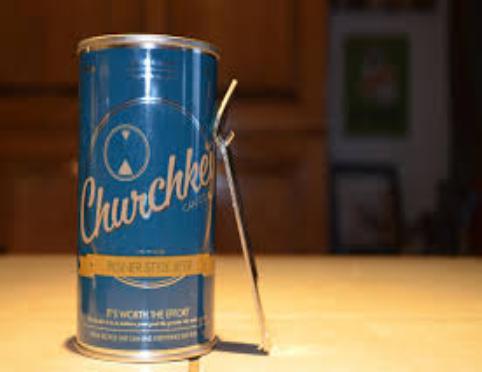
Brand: Churchkey Can
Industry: Clothes